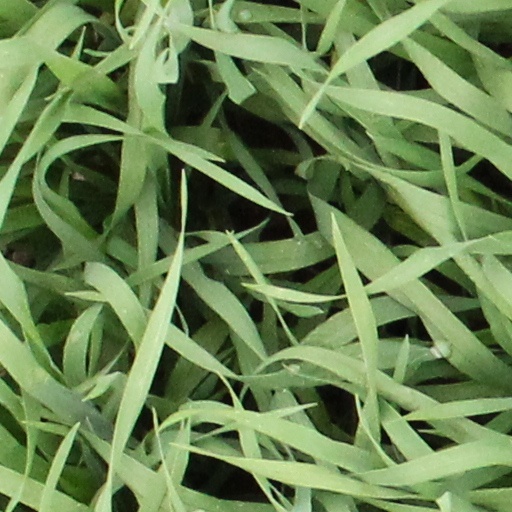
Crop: wheat